Panniyoor

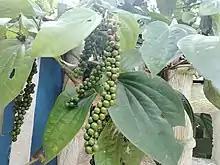
Panniyoor One pepper

Panniyoor has become famous because the prestigious pepper reserearch station of Kerala Agricultural University is located there. The station has developed a high yield hybrid pepper variety called Panniyoor One.